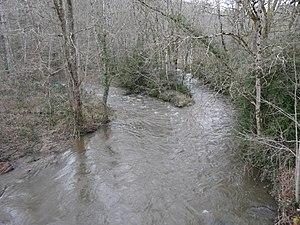
La Tardoire en amont du pont de la route départementale 699, entre Écuras (Charente) à gauche et Busserolles (Dordogne) à droite.
Écuras est une commune du Sud-Ouest de la France, située dans le département de la Charente.